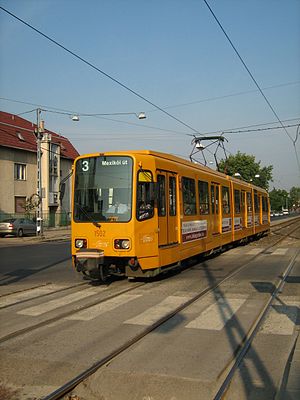
Budapest / Historie
Byen har et velfungerende sporvognsnet
Sporvogn i Budapest. September 2009
Budapest er Ungarns hovedstad. Navnet er sammensat af navnene på to byer, Buda og Pest, der ligger på hver sin side af floden Donau. Byen spreder sig over et areal på godt 500 kvadratkilometer, På Buda-siden ligger Gellert-bjerget med citadellet, borghøjen med det gigantiske slotskompleks og bydelen bag Matthias-kirken. På den flade Pest-side ligger parlamentet, forretninger og administrationsbygninger, de pragtfulde boulevarder og de store boligkvarterer. Byen har 1.752.286 indbyggere.